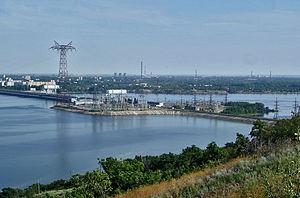
Le barrage de Saratov est un barrage sur la Volga en Russie. La construction du barrage commença en 1956 et se termina en 1971. Long de 1 260 m et haut de 40 m, il est associé à une centrale hydroélectrique d'une capacité de 1 360 MW. Il est géré par RusHydro. Le barrage est adjacent à la ville de Balakovo. Il crée le réservoir de Saratov.
Le secteur de l'hydroélectricité en Russie bénéficie d'un potentiel important dont seulement 21 % est exploité ; la majeure partie de ce potentiel est situé en Sibérie et en Extrême-Orient.